L. D. Warren

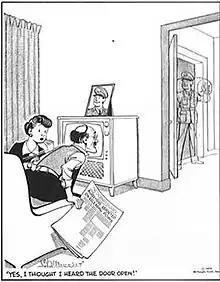
Cartoon by L. D. Warren.

Warren received numerous awards from the Freedoms Foundation. He also won the National Headliner award in 1961. He was also nominated for the National Cartoonists Society Reuben award three times during his career. He received the American Legion 4th Estate award for his patriotic themes in 1974.